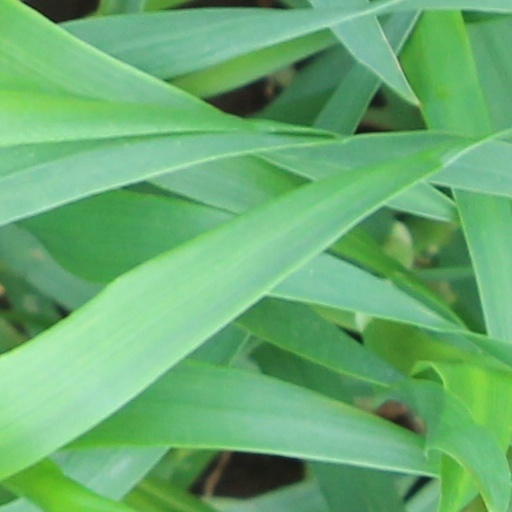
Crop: wheat